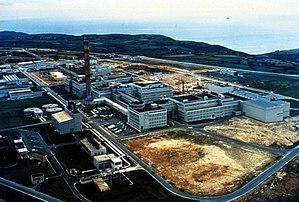
Usine de retraitement de la Hague.
L'histoire du programme nucléaire civil de la France relate le cheminement qui a conduit la France à devenir le deuxième pays producteur d'électricité nucléaire dans le monde, tant par le nombre de réacteurs en activité que par la puissance installée et la quantité d'énergie électrique produite. Depuis les années 1990, les trois quarts de l’électricité française sont d’origine nucléaire ; en 2018 cette part est de 71,7 %.